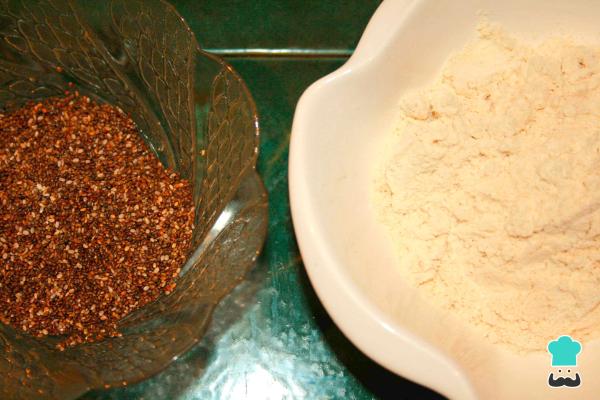
Los elementos esenciales que necesitas para realizar estas arepas fitness son harina de maíz, semillas de chía, agua y una pizca de sal.